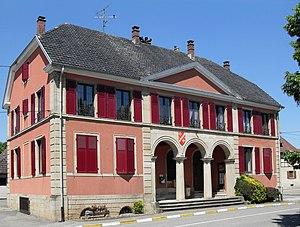
La mairie de Bernwiller
Bernwiller est une ancienne commune de la couronne périurbaine de Mulhouse située dans le département du Haut-Rhin, en région Alsace, dans la région historique et culturelle d'Alsace.